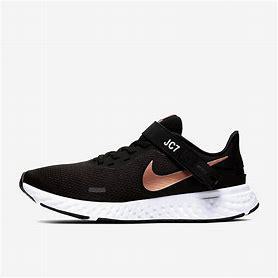
Brand: Nike
Model: Revolution 5 Flyease